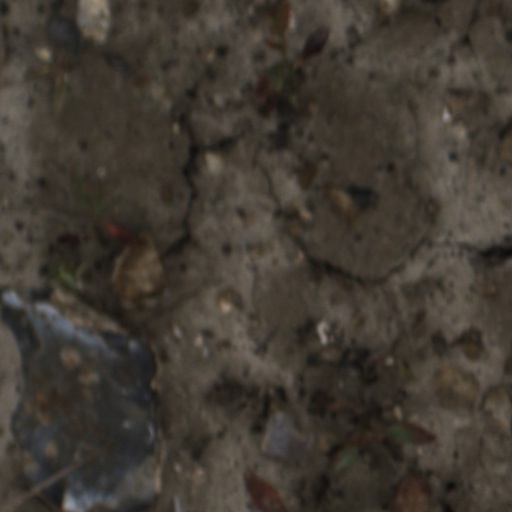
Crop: wheat